3D scanning

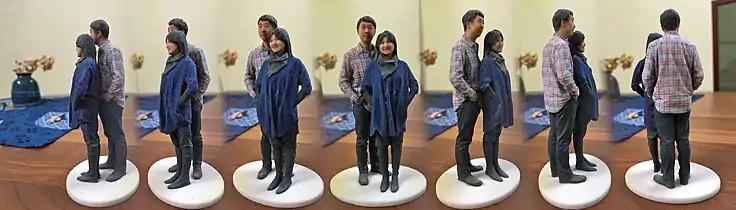
3D selfie in 1:20 scale printed by Shapeways using gypsum-based printing, created by Madurodam miniature park from 2D pictures taken at its Fantasitron photo booth

CT, industrial CT, MRI, or micro-CT scanners do not produce point clouds but a set of 2D slices (each termed a "tomogram") which are then 'stacked together' to produce a 3D representation. There are several ways to do this depending on the output required: